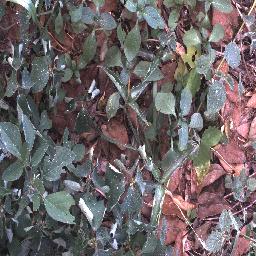
Label: negative